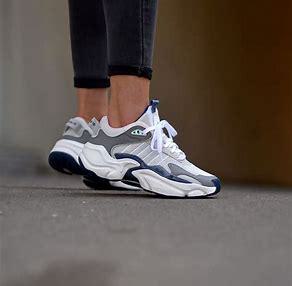
Brand: Adidas
Model: Magmur Runner